Michael Bielický

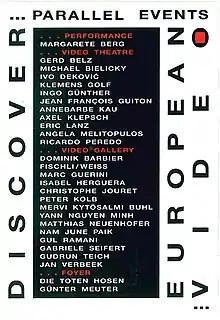
Michael Bielicky's first United States based group exhibition at the Anthology Film Archives, New York in 1990.

The more complex, later two web-based projects with Kamila B. Richter is The Garden of Error and Decay and the Why Don't We series. The Garden of Error and Decay series takes the text-to-pictogram-converter-algorithms of Falling Times and accompanies its generated pictograms with the texts that generated them on screen - in a Garden Eden kind of backdrop. Adding the wave-animations of Columbus 2.0 and its interactive approach, the Garden of Error and Decay series engulfs the exhibition visitor in an information environment occupied by skeletons, warlords, and explosions, with the option to stop ("shoot") a pictogram with the joystick mounted in front of the projection: a desperate attempt to lessen its impact on the world of information (it is displayed smaller if successfully hit). Nevertheless, there is a meta-information feed overriding all the mentioned interaction and aggregation algorithms at work. This meta-information feed is that of the NY stock exchange and influences the dimensions the messages and pictograms are displayed in a far greater way, to a point where the interaction of the visitor does not count at all. The Garden of Error and Decay was displayed in Wuhan (2009), Moscow (2011), Vienna (2011), Vienna (2012), Seoul (2013), and Karlsruhe (2013).